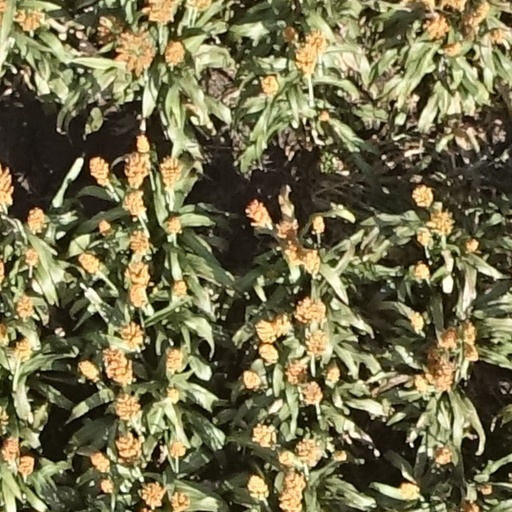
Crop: sorghum